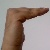
The image shows a hand gesture representing a space in Indian Sign Language.